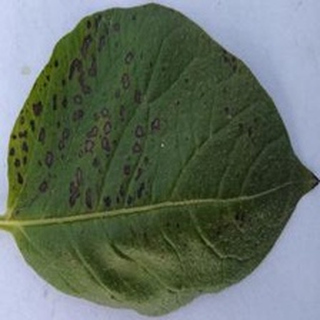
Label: potato_early_blight